Subbaiah Naidu

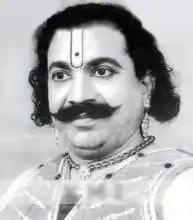

Mysore Venkatappa Subbaiah Naidu (1896 – 21 July 1962) was an Indian theatre and film actor. He was well known for his work in films like "Sati Sulochana" (1934)the first Kannada talkie film, "Bhookailas" (1940) in Telugu, and "Bhakta Prahlada" (1958) in Kannada. He acted in the first Kannada talkie film and brought distinction to Kannada cinema. He was the father of Kannada actor Lokesh and the grandfather of Kannada TV personality Srujan Lokesh. Recognizing his work in theatre, he was awarded the Sangeet Natak Akademi Award in 1961.